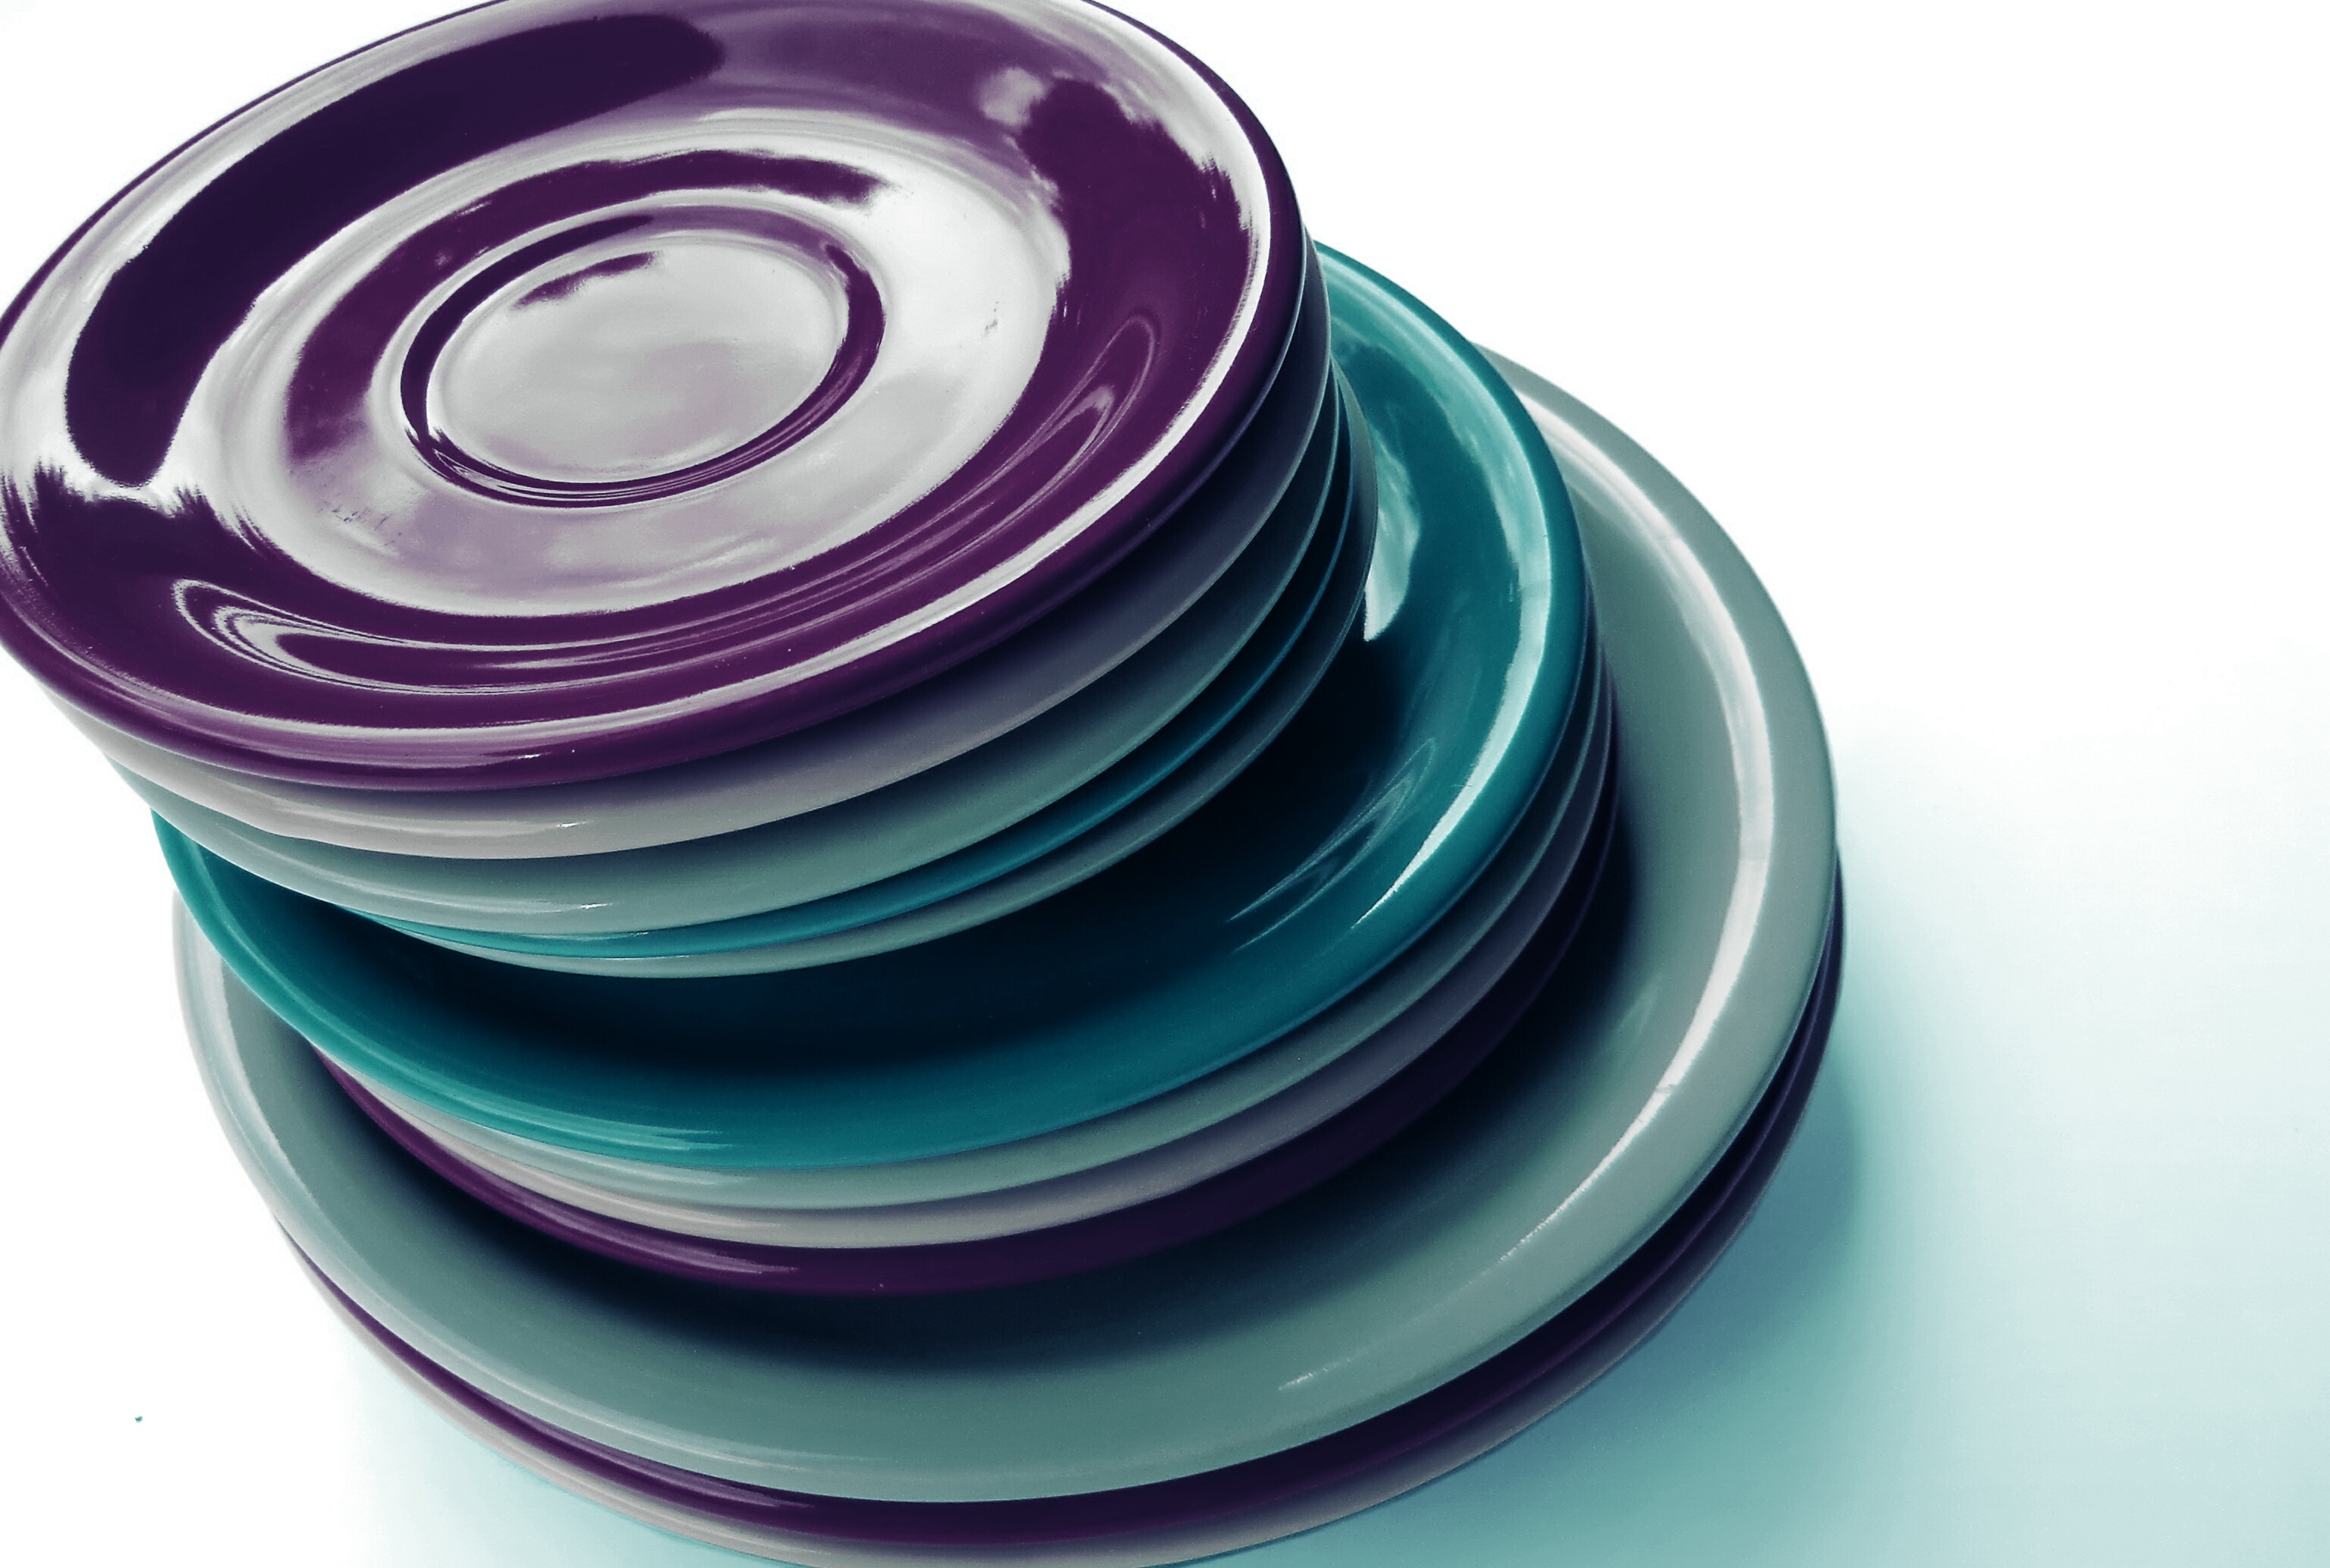
wheel, color, plate, bottle, colorful, tableware, product, eye, porcelain, dishware, cobalt blue, drinkware